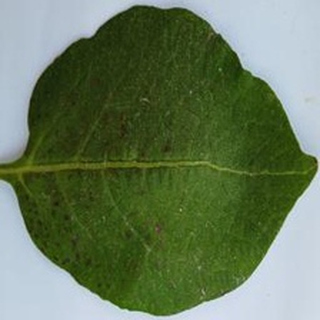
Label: potato_early_blight